Joi Baba Felunath (film)

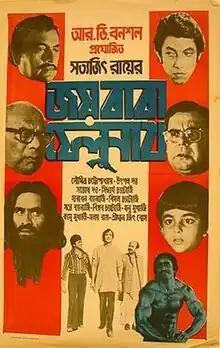
A poster for "Joi Baba Felunath"

Joi Baba Felunath (English title "The Elephant God") is a 1979 Indian Bengali-language mystery film directed and written by Satyajit Ray. Featuring an ensemble cast of Soumitra Chatterjee, Santosh Dutta, Siddartha Chatterjee, Utpal Dutt amongst others, it is an adaption of the eponymous Feluda novel and serves as the sequel of "Sonar Kella". Shortly after the demise of actor Santosh Dutta who portrayed Jatayu's role, Ray remarked that it was impossible to ever make a Feluda film again without Dutta.